Basque Country national football team

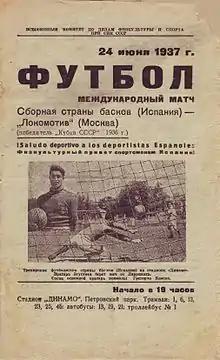
poster advertising the first match in the USSR against Locomotiv Moscow.

It wasn't until 1930 that the Biscayan and Gipuzkoan federations finally came together to create the first permanent team with the name 'Vasconia' ('Baskoniako selekzioa') to represent the Basque Country. Their first game was against Catalonia on 8 June 1930, which they won by 0–1 in Montjuïc, and they played Catalonia again on 1 January 1931 in Bilbao, winning that match 3–2.